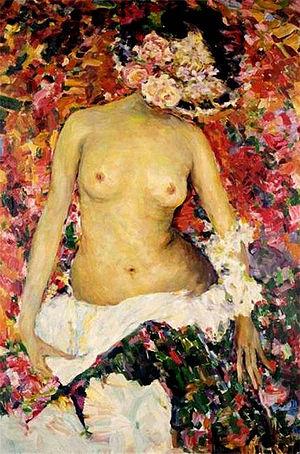
Philippe Maliavine est un peintre russe créateur d'une série intitulée « floraison de femmes russes » dans le style Art nouveau. Né en Russie, il est mort à Nice en 1940.